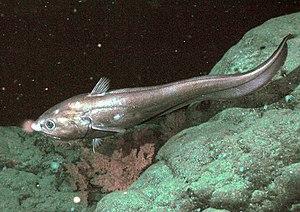
Le grenadier abyssal est une espèce de poisson de la famille des Macrouridae.
Les grenadiers ou poissons queue de rat forment une famille de poissons vivant dans les abysses, appartenant à l'ordre des Gadiformes.